Janet's Foss

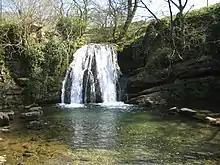
Janet's Foss in April 2005

Janet's Foss is a small waterfall near the village of Malham, North Yorkshire, England. It carries Gordale Beck over a limestone outcrop topped by tufa into a deep pool below. The pool was traditionally used for sheep dipping, an event which drew in local village inhabitants for the social occasion.